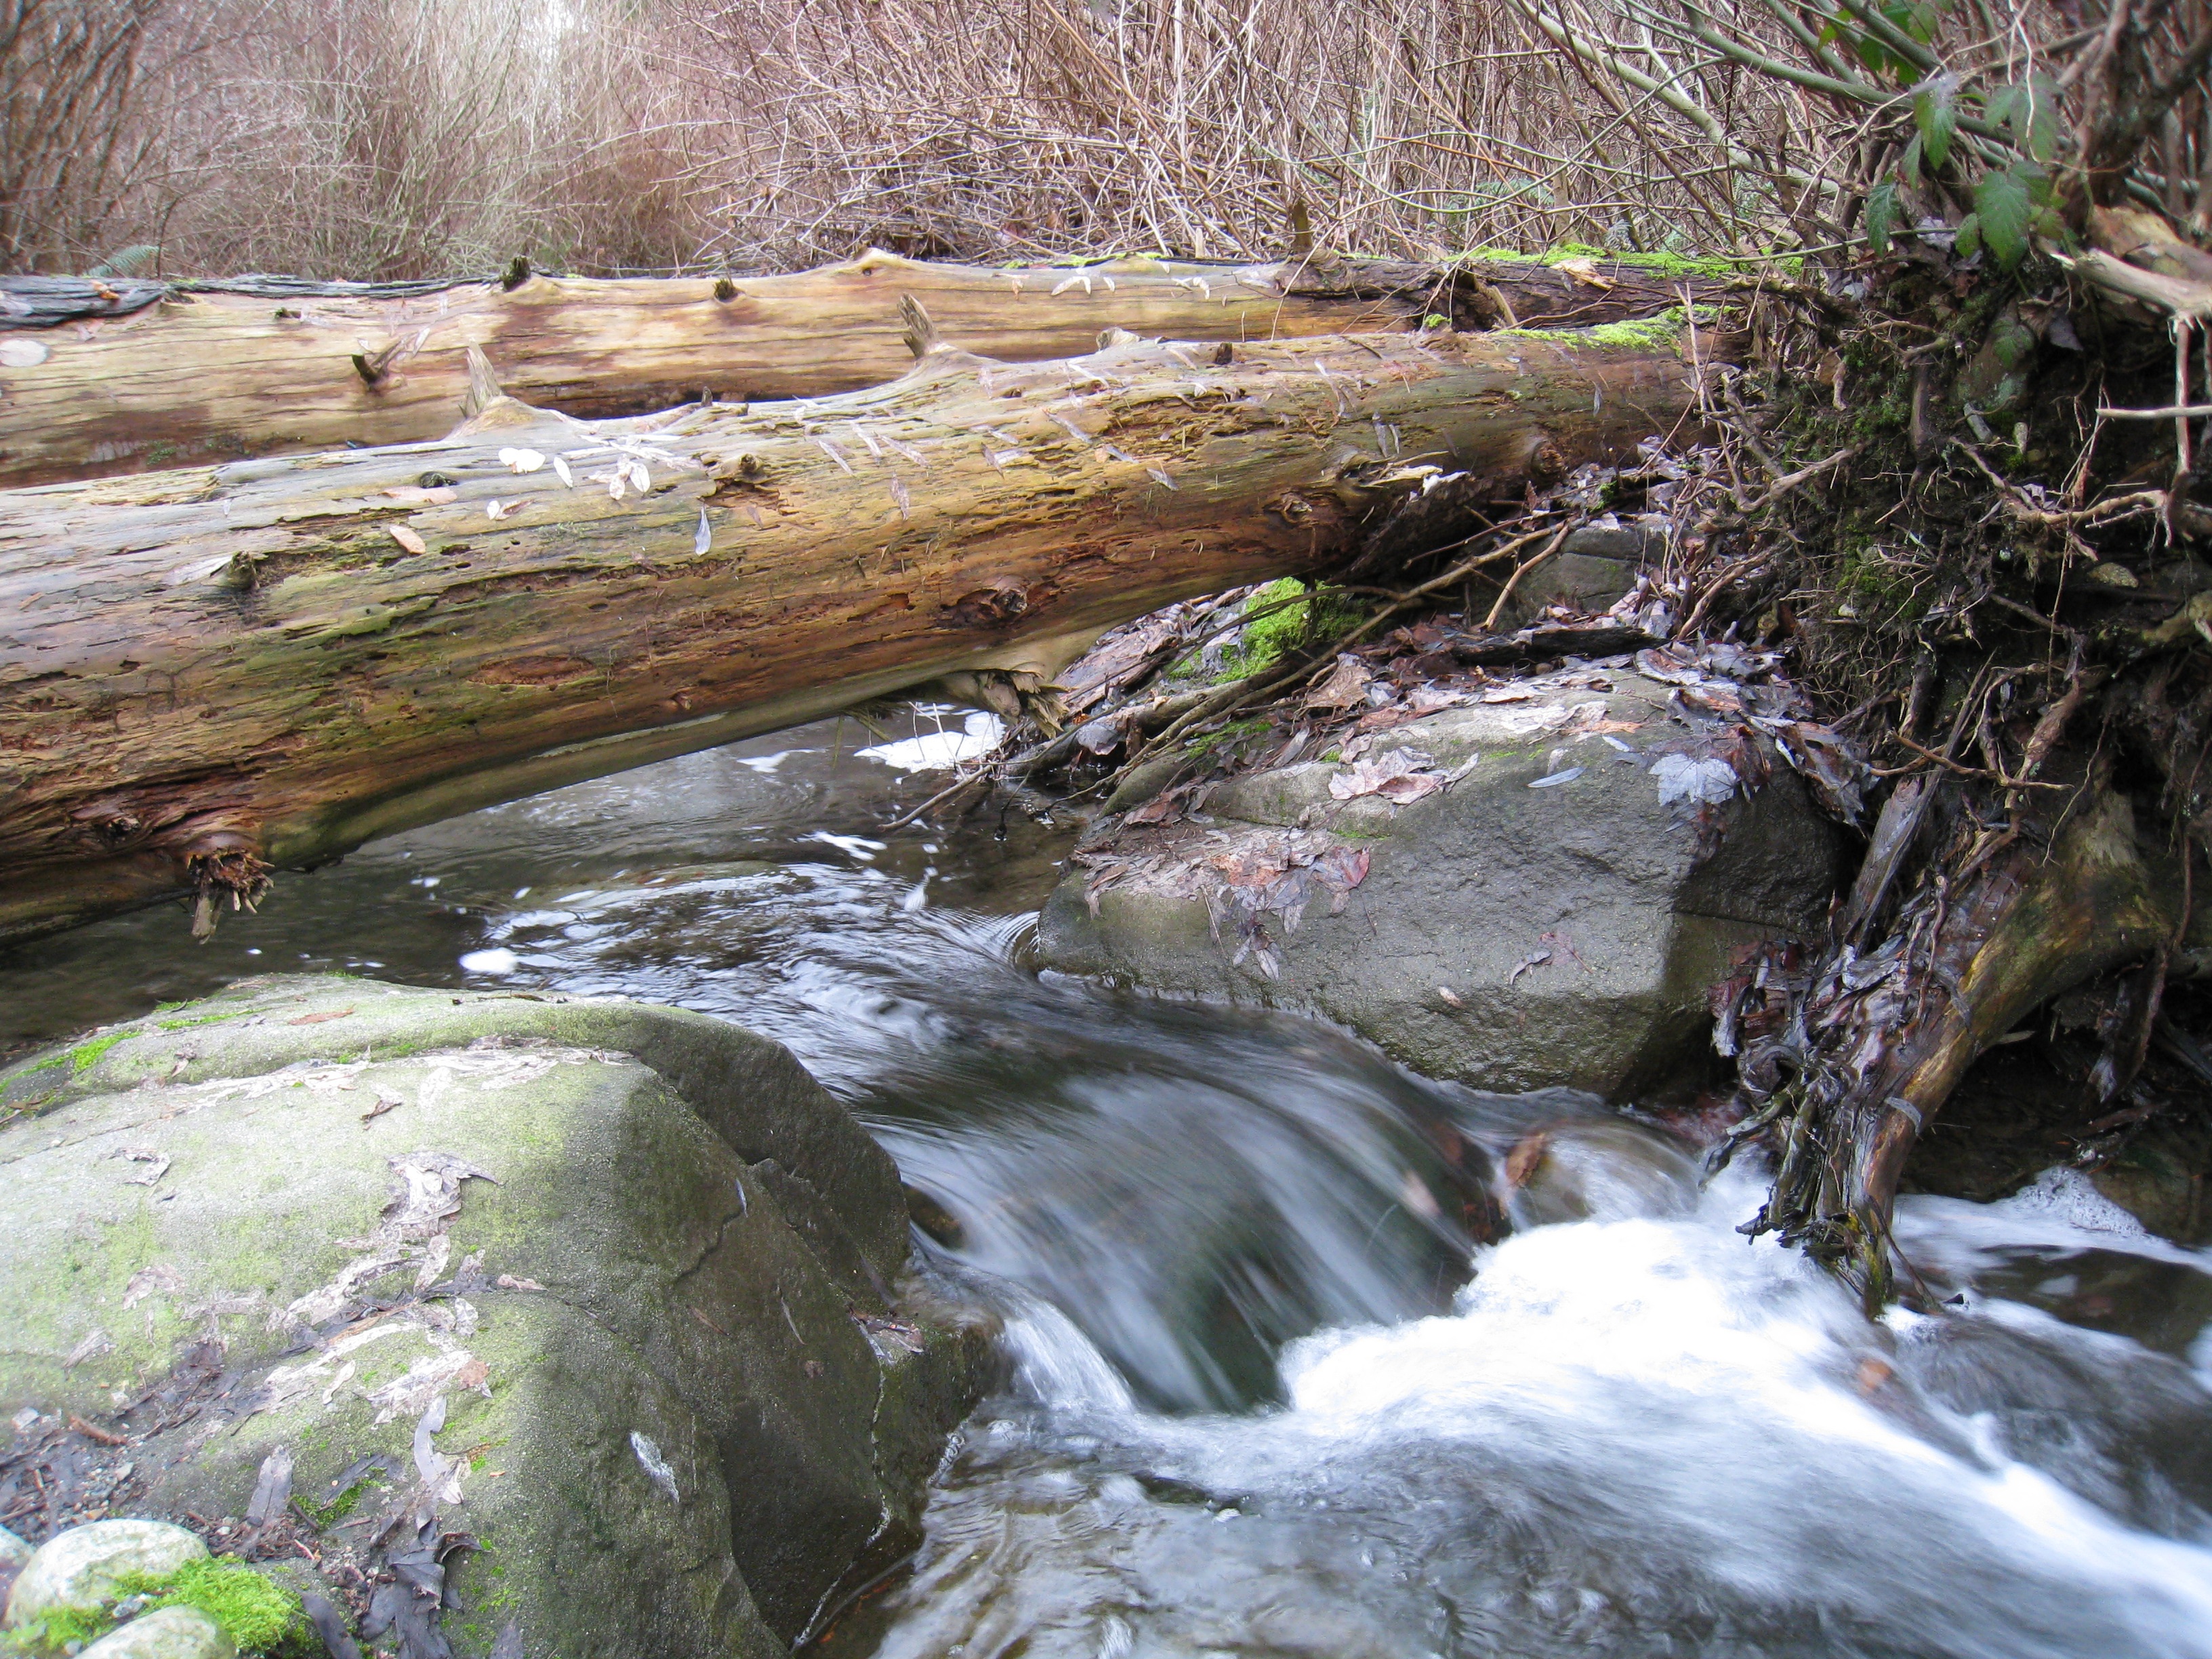
water, nature, rock, waterfall, creek, wilderness, wood, river, stream, brook, vancouver, stanley park, rapid, body of water, trees, canada, woodland, water feature, watercourse, landform